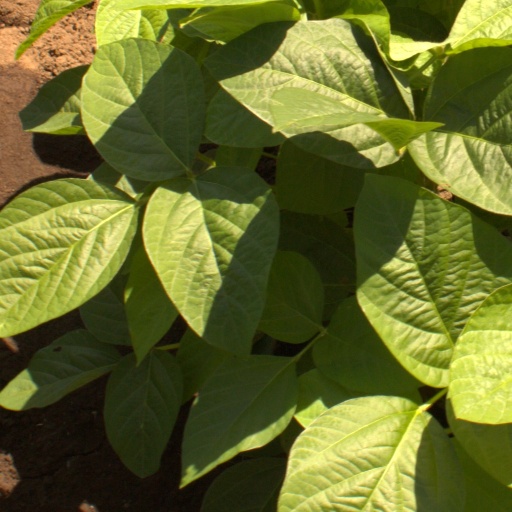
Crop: soybean